Brigham Young University

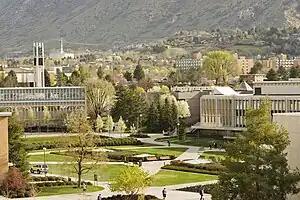
Overlooking North Campus

Dallin H. Oaks replaced Wilkinson as president in 1971. Oaks continued the expansion of his predecessor, adding a law school and proposing plans for a new School of Management. During his administration, a new library was also added, doubling the library space on campus. Jeffrey R. Holland followed as president in 1980, encouraging a combination of educational excellence and religious faith. He believed one of the school's greatest strengths was its religious nature and that this should be taken advantage of, rather than hidden. During his administration, BYU added a campus in Jerusalem, now called the BYU Jerusalem Center. In 1989, Holland was replaced by Rex E. Lee. Lee was responsible for the construction of the Benson Science Building and the Museum of Art. A cancer victim, Lee is memorialized annually at BYU during a cancer fundraiser called the Rex Lee Run. Shortly before his death, Lee resigned and was replaced in 1995 by Merrill J. Bateman.